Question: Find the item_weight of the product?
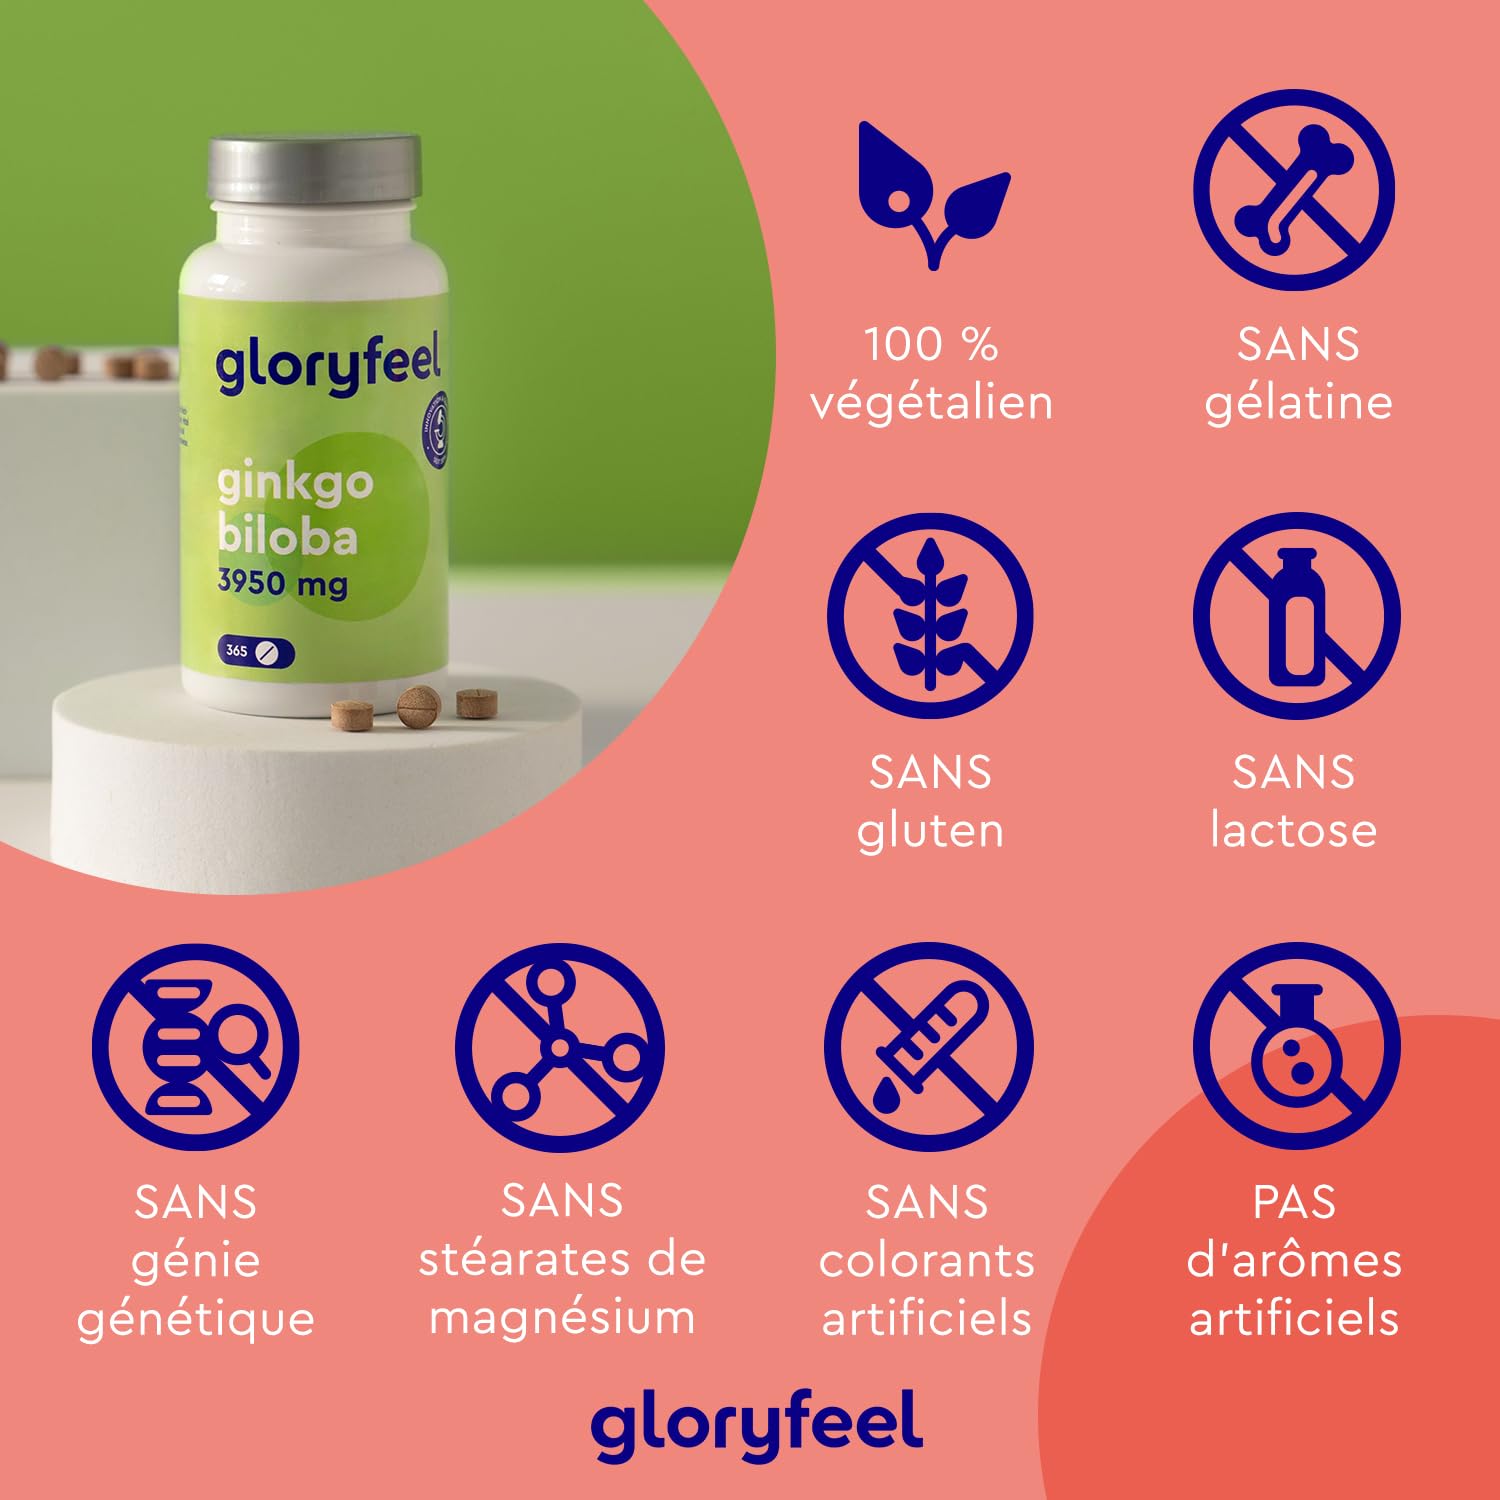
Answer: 3950.0 milligram